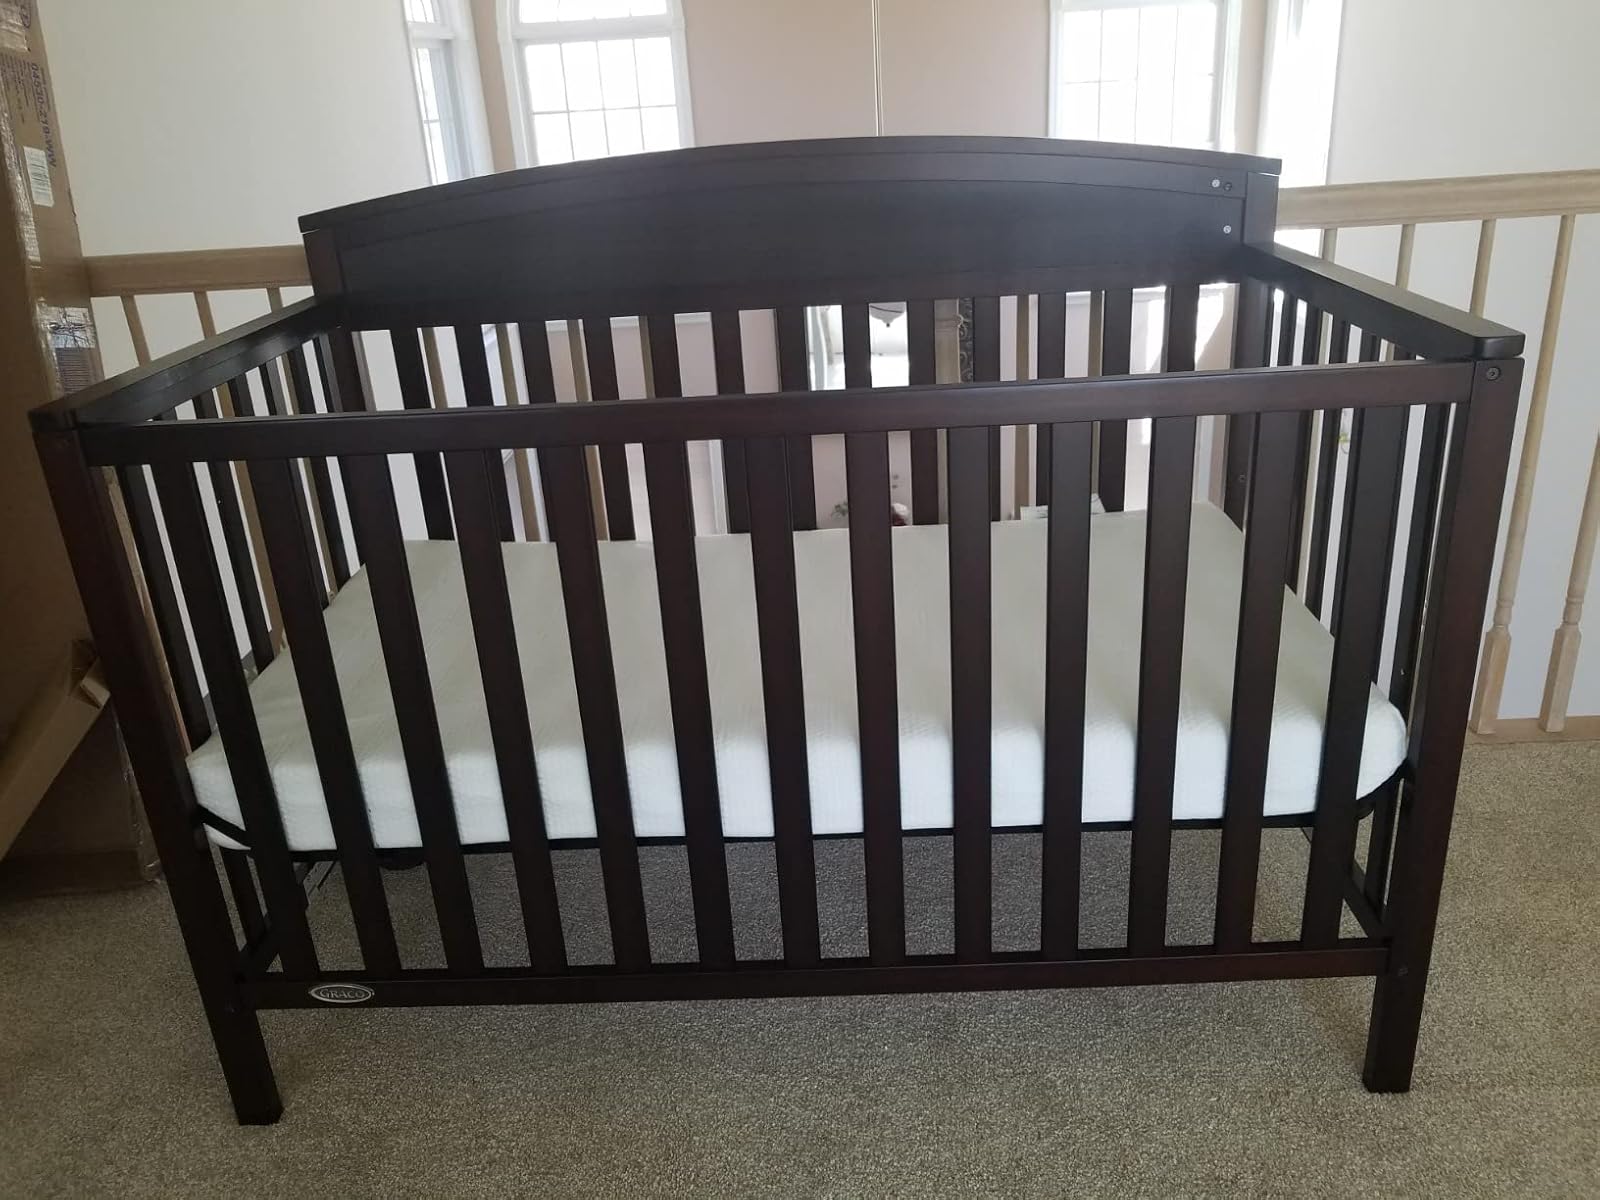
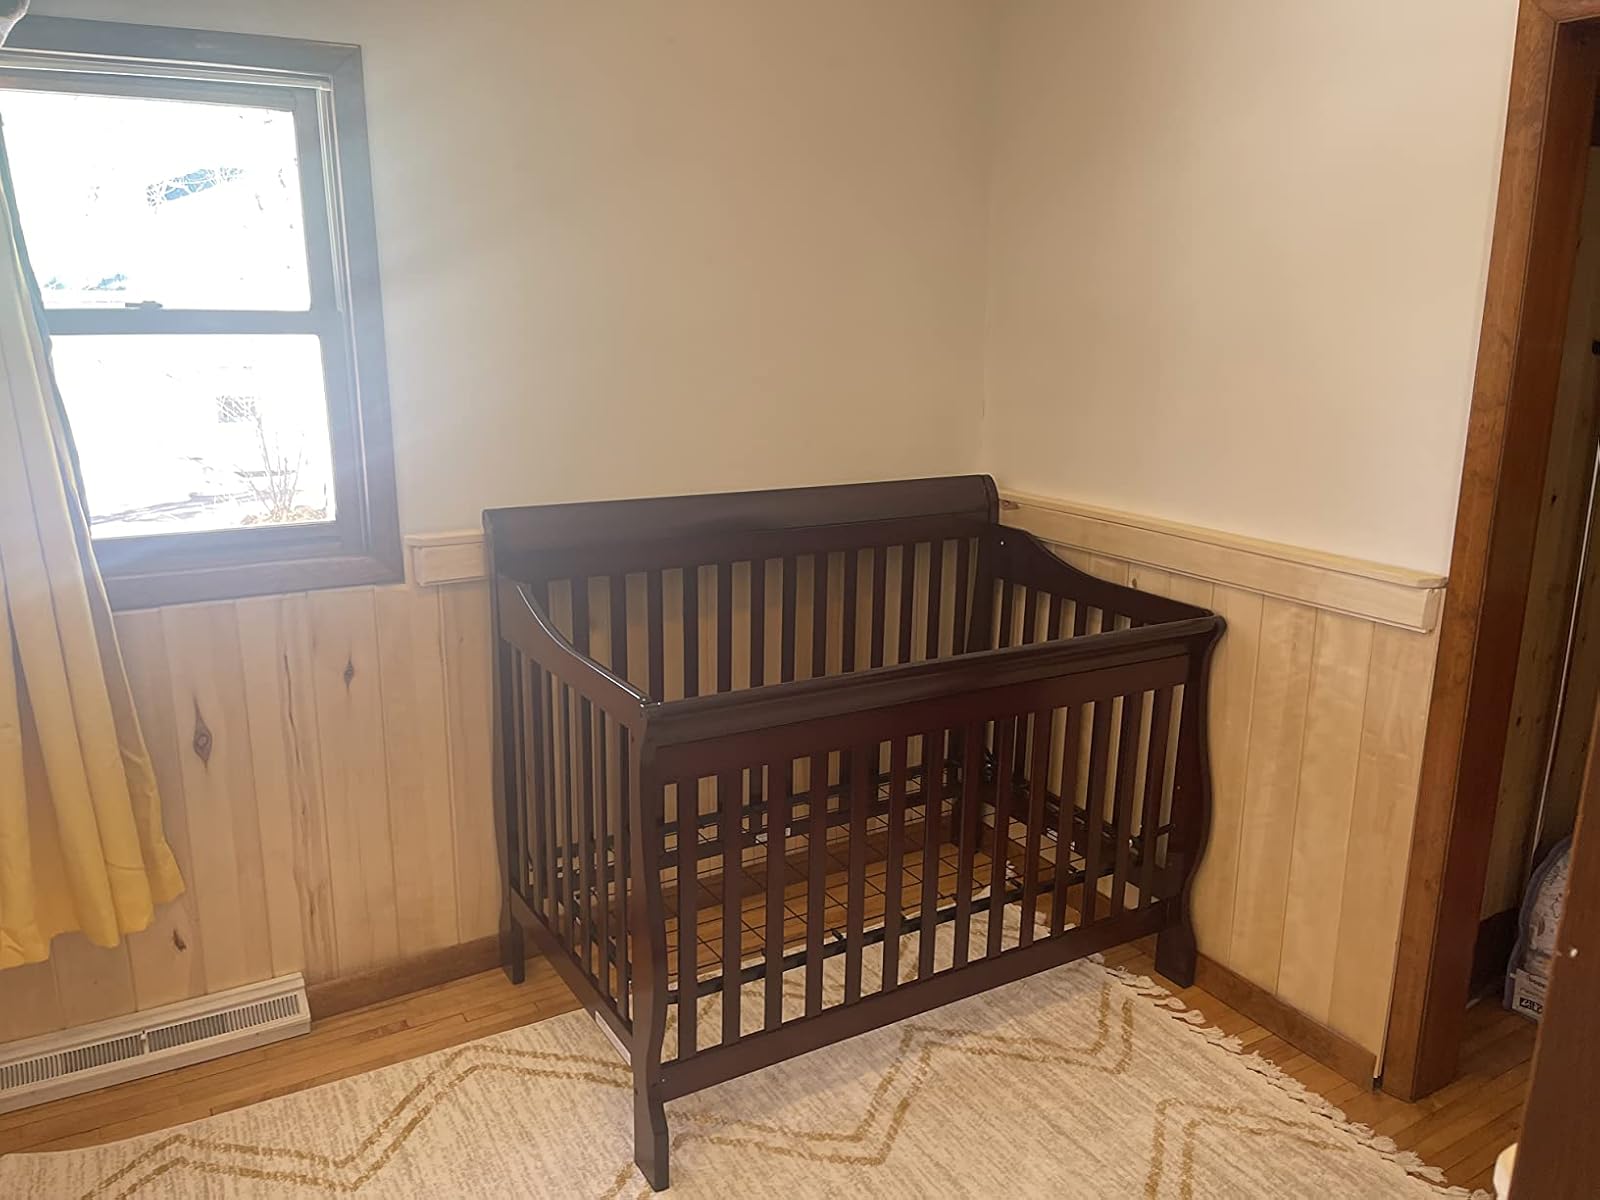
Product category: products_crib
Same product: no